Kamakura's Seven Entrances

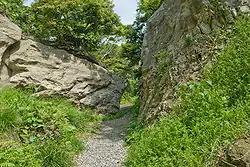
The Nagoe Pass, important because it linked Kamakura to the Miura Peninsula, is less than 2 meters wide

The name first appears in the Azuma Kagami in 1180. The Kamegayatsu Pass connected the area of Ōgigayatsu (north-west of today's Kamakura station) to Chōju-ji in Yamanouchi (Kita-Kamakura), near Kenchō-ji. Its name comes from the fact it's so steep a turtle wouldn't be able to go up without turning over. It has been declared a historical landmark.